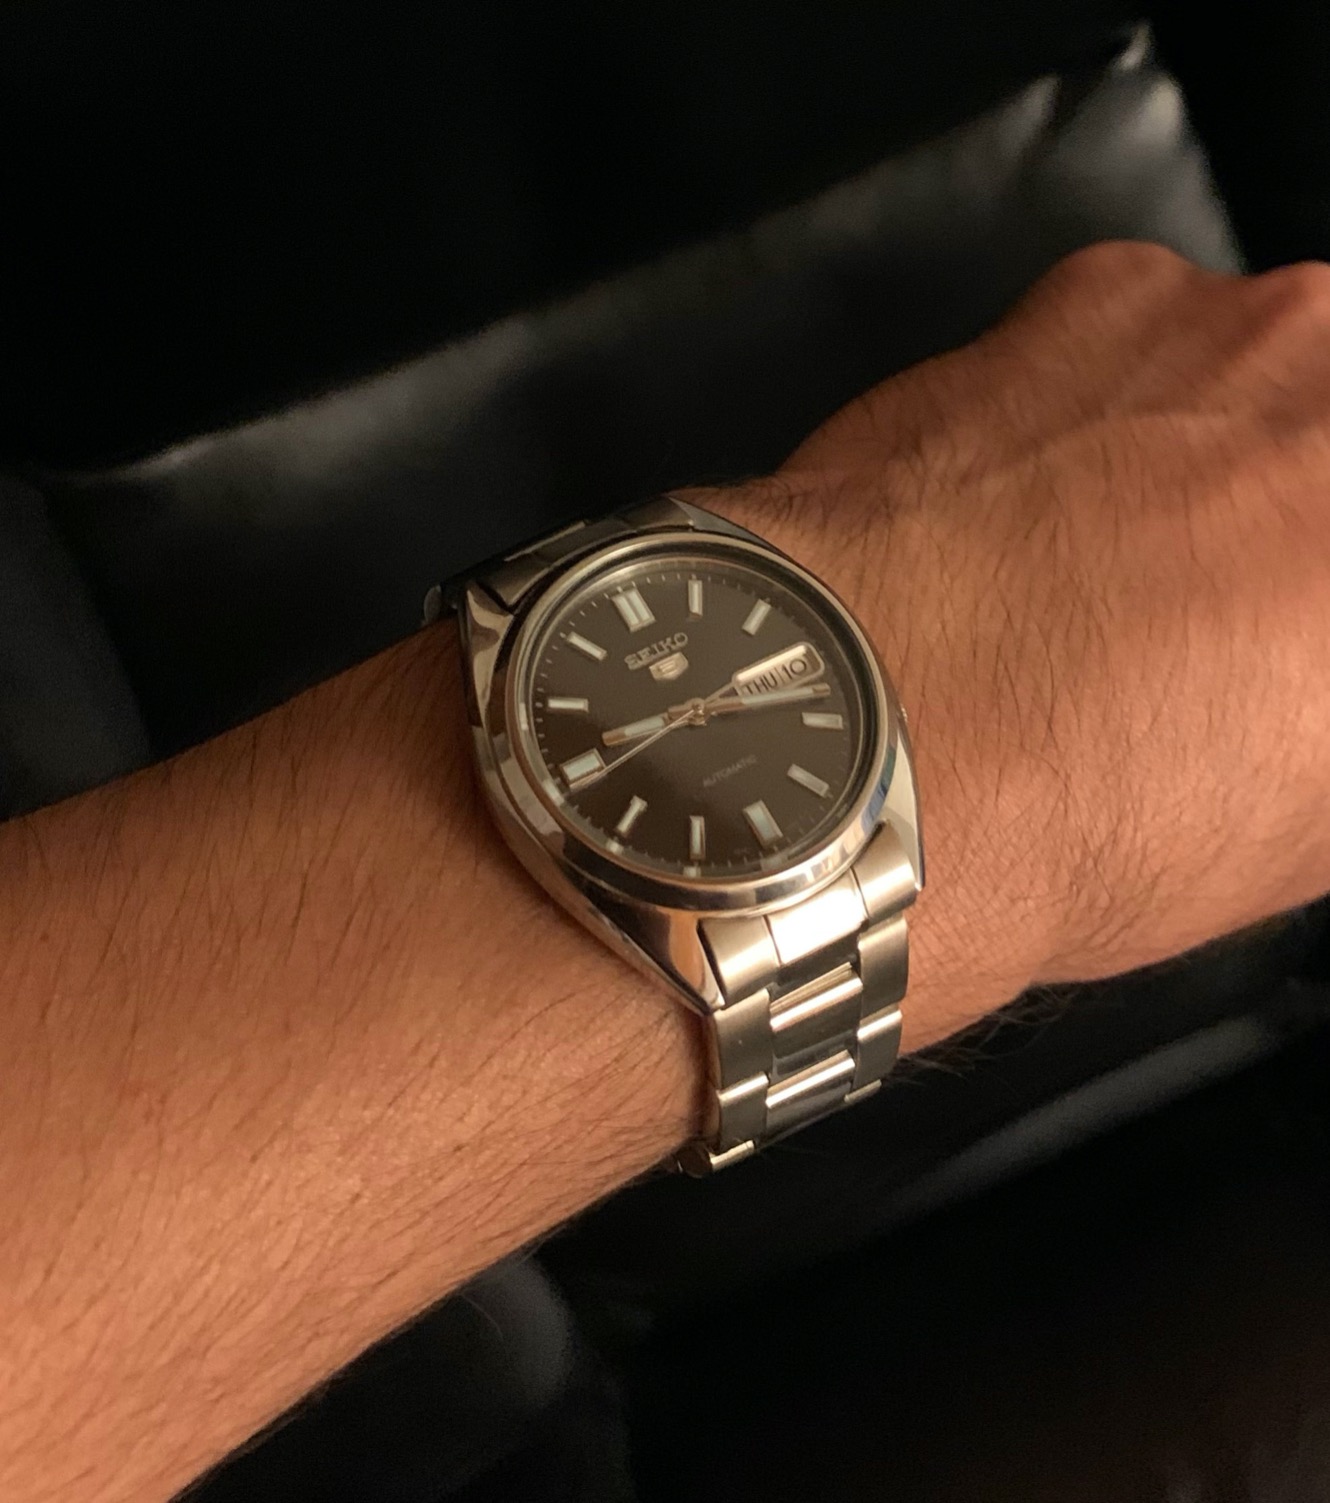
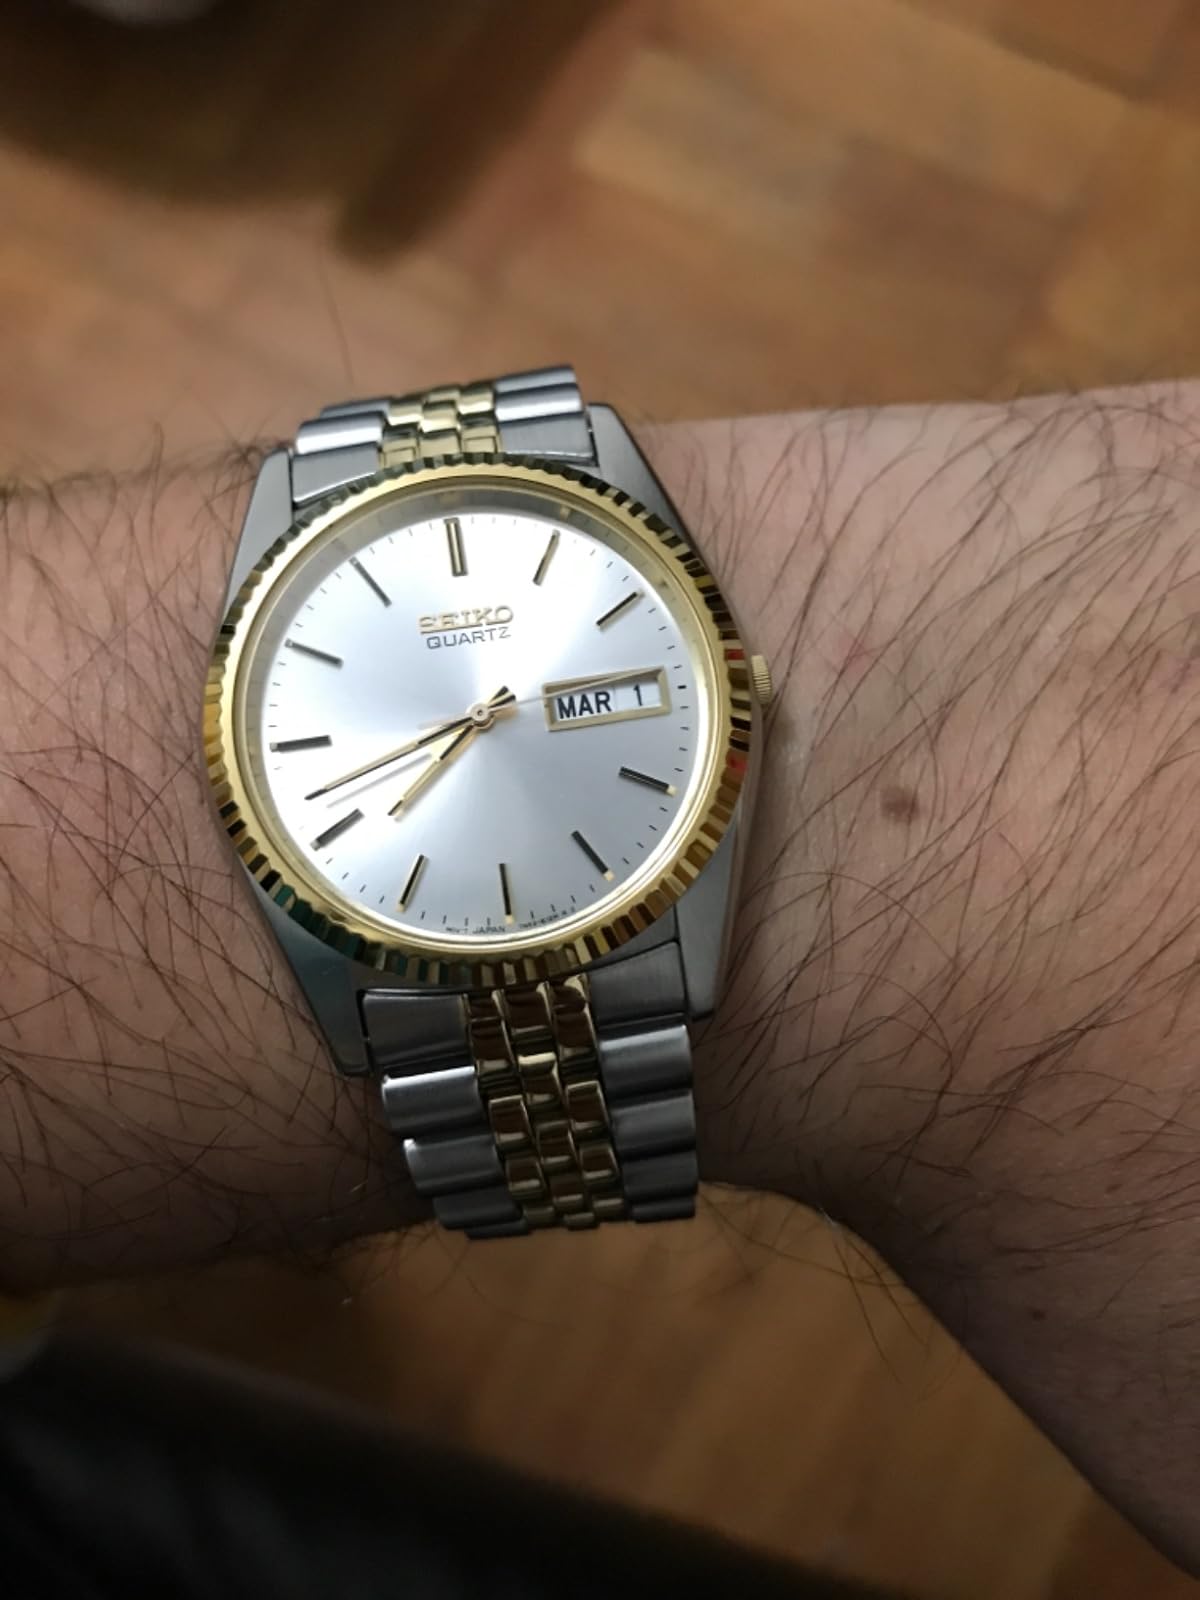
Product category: accessories_watch
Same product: no